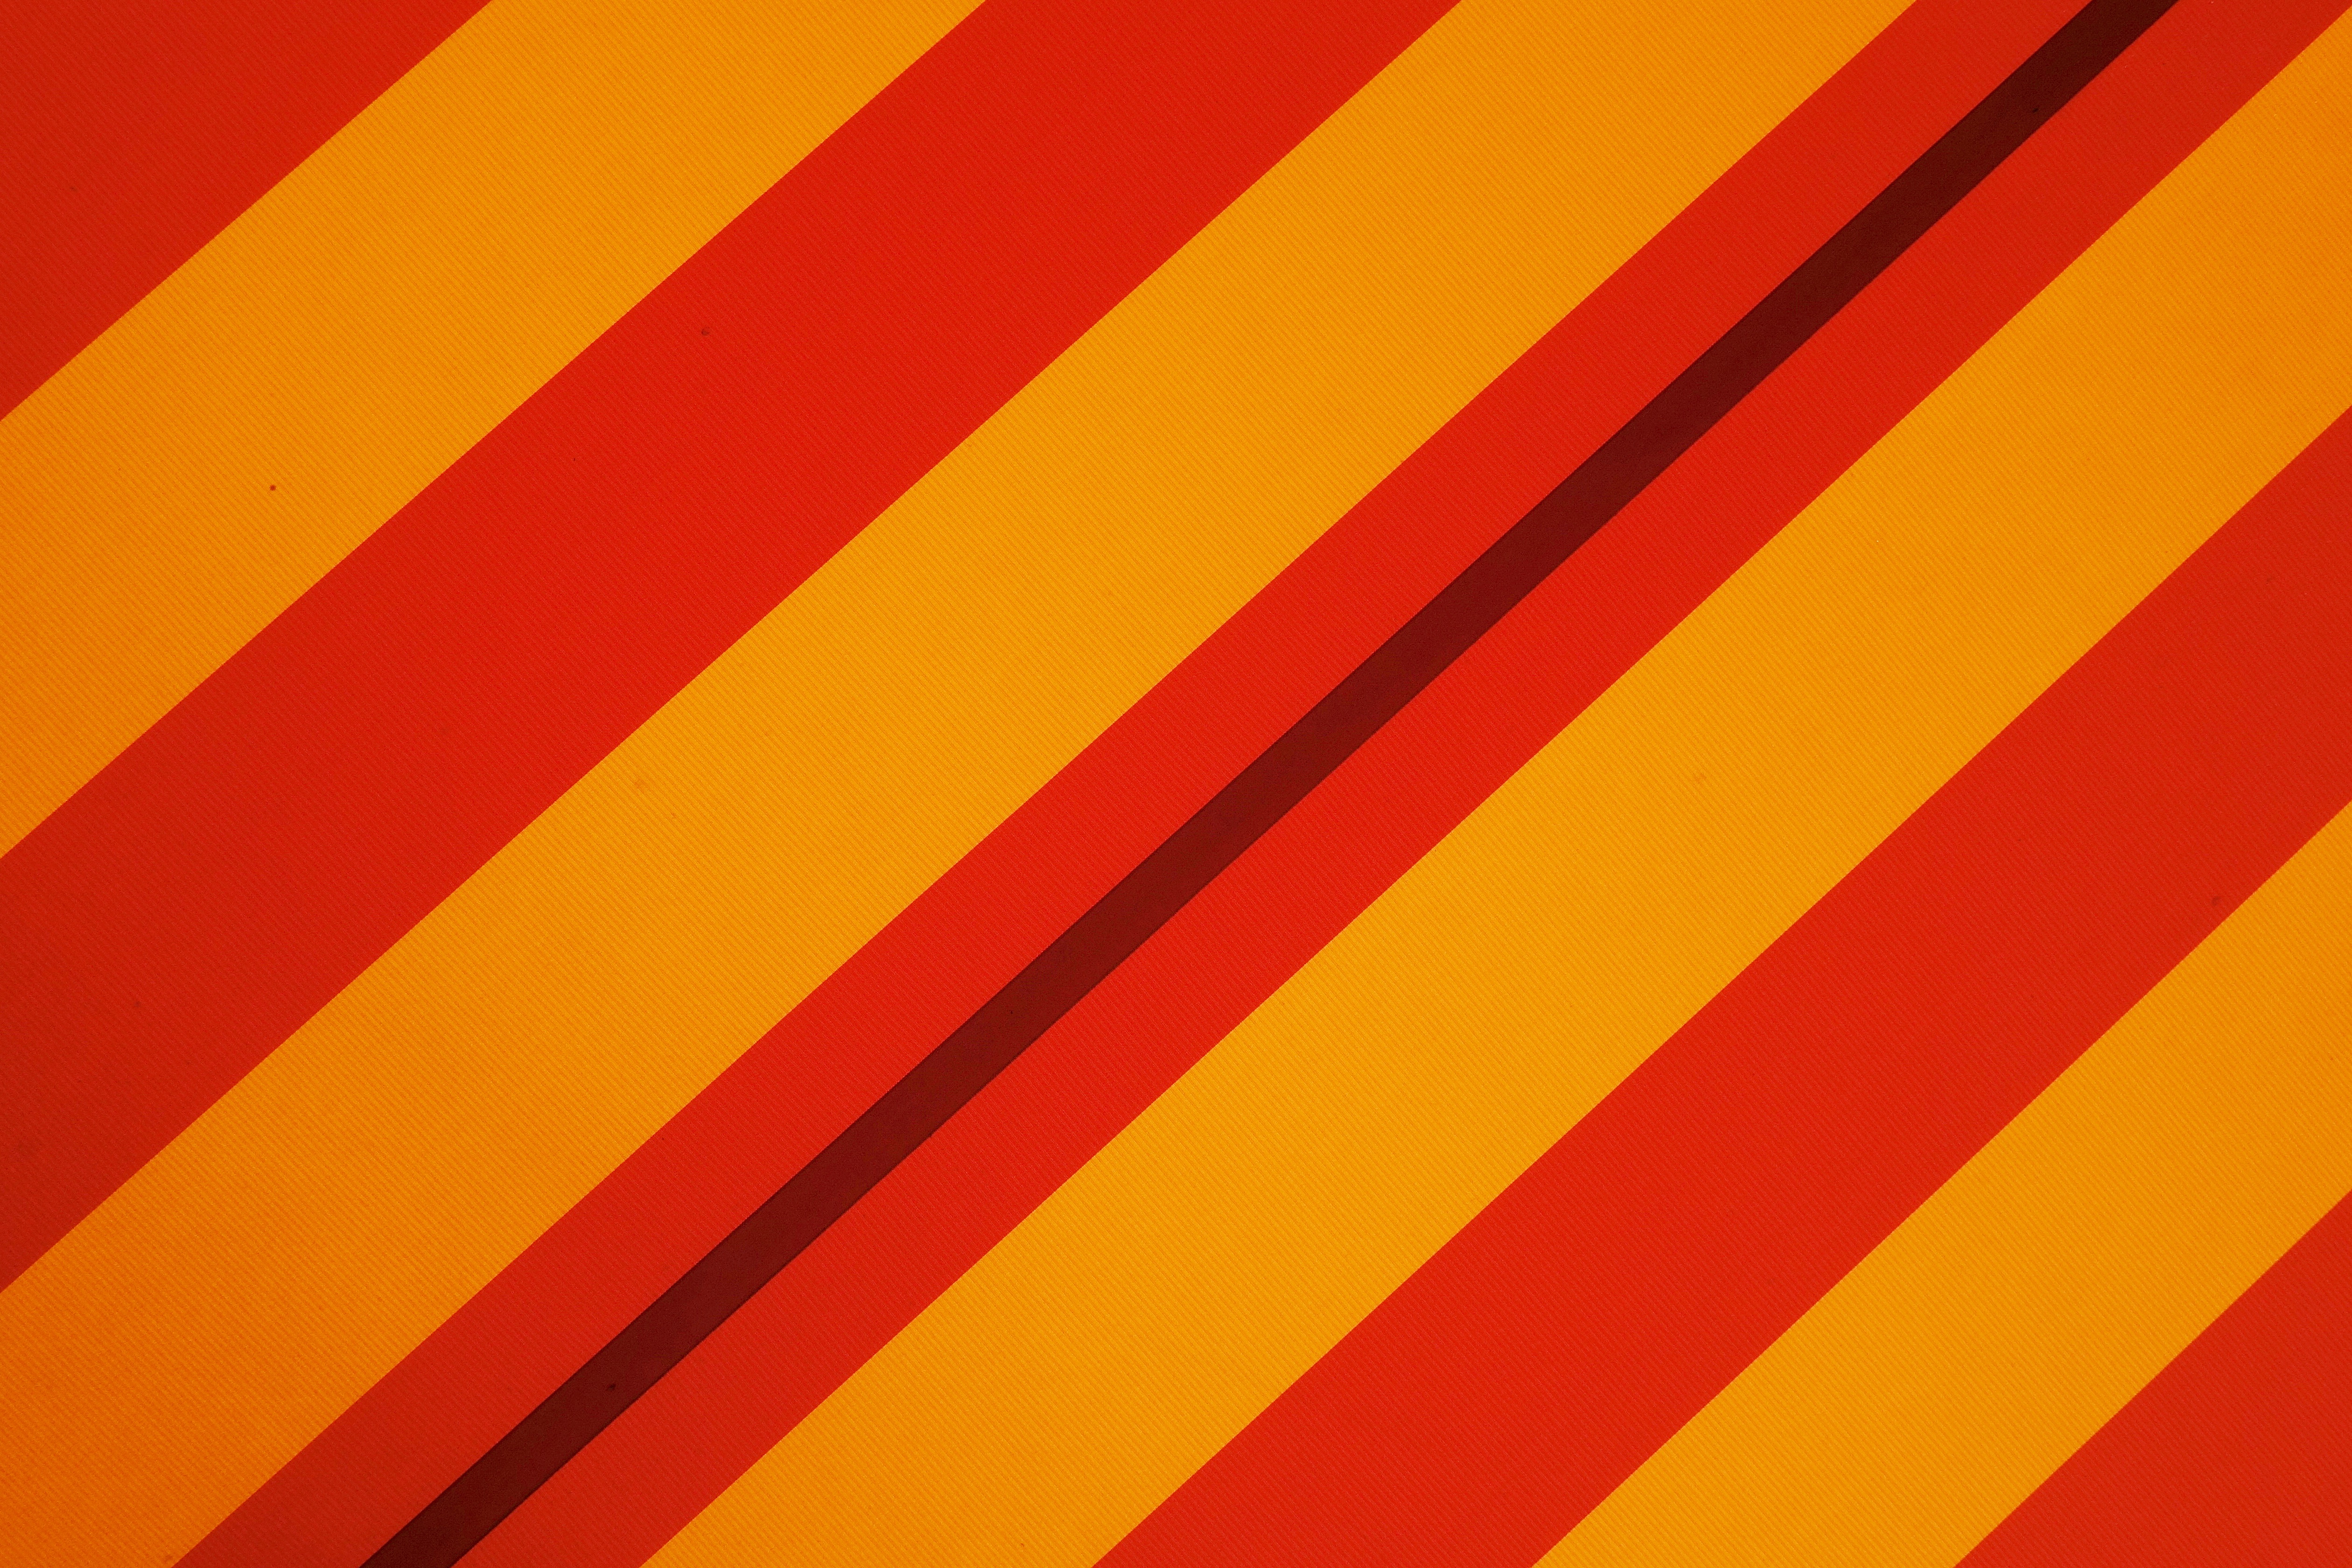
texture, petal, orange, pattern, line, red, color, flag, yellow, circle, font, illustration, design, triangle, symmetry, shape